Paul-Loup Chatin

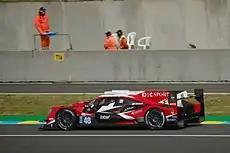
The IDEC Sport car that delivered Chatin his third ELMS title in 2019.

Reunited with Lafargue, Rojas, and IDEC Sport for the 2019 season, Chatin would start the year off with two runner-up finishes, before taking a pole position at Barcelona. At round 4 in Silvertsone, the team benefited from a late fuel-related pit stop for rivals G-Drive Racing to take its first win in the ELMS. At the following round in Spa, a crash for Chatin at Raidillon during practice forced IDEC to miss qualifying, though thanks to the sourcing of a new chassis the team recovered to sixth on Sunday. Chatin redeemed himself during the season finale in Portugal, charging through to take the lead from Phil Hanson before holding on to win the race and, by extension, the championship.